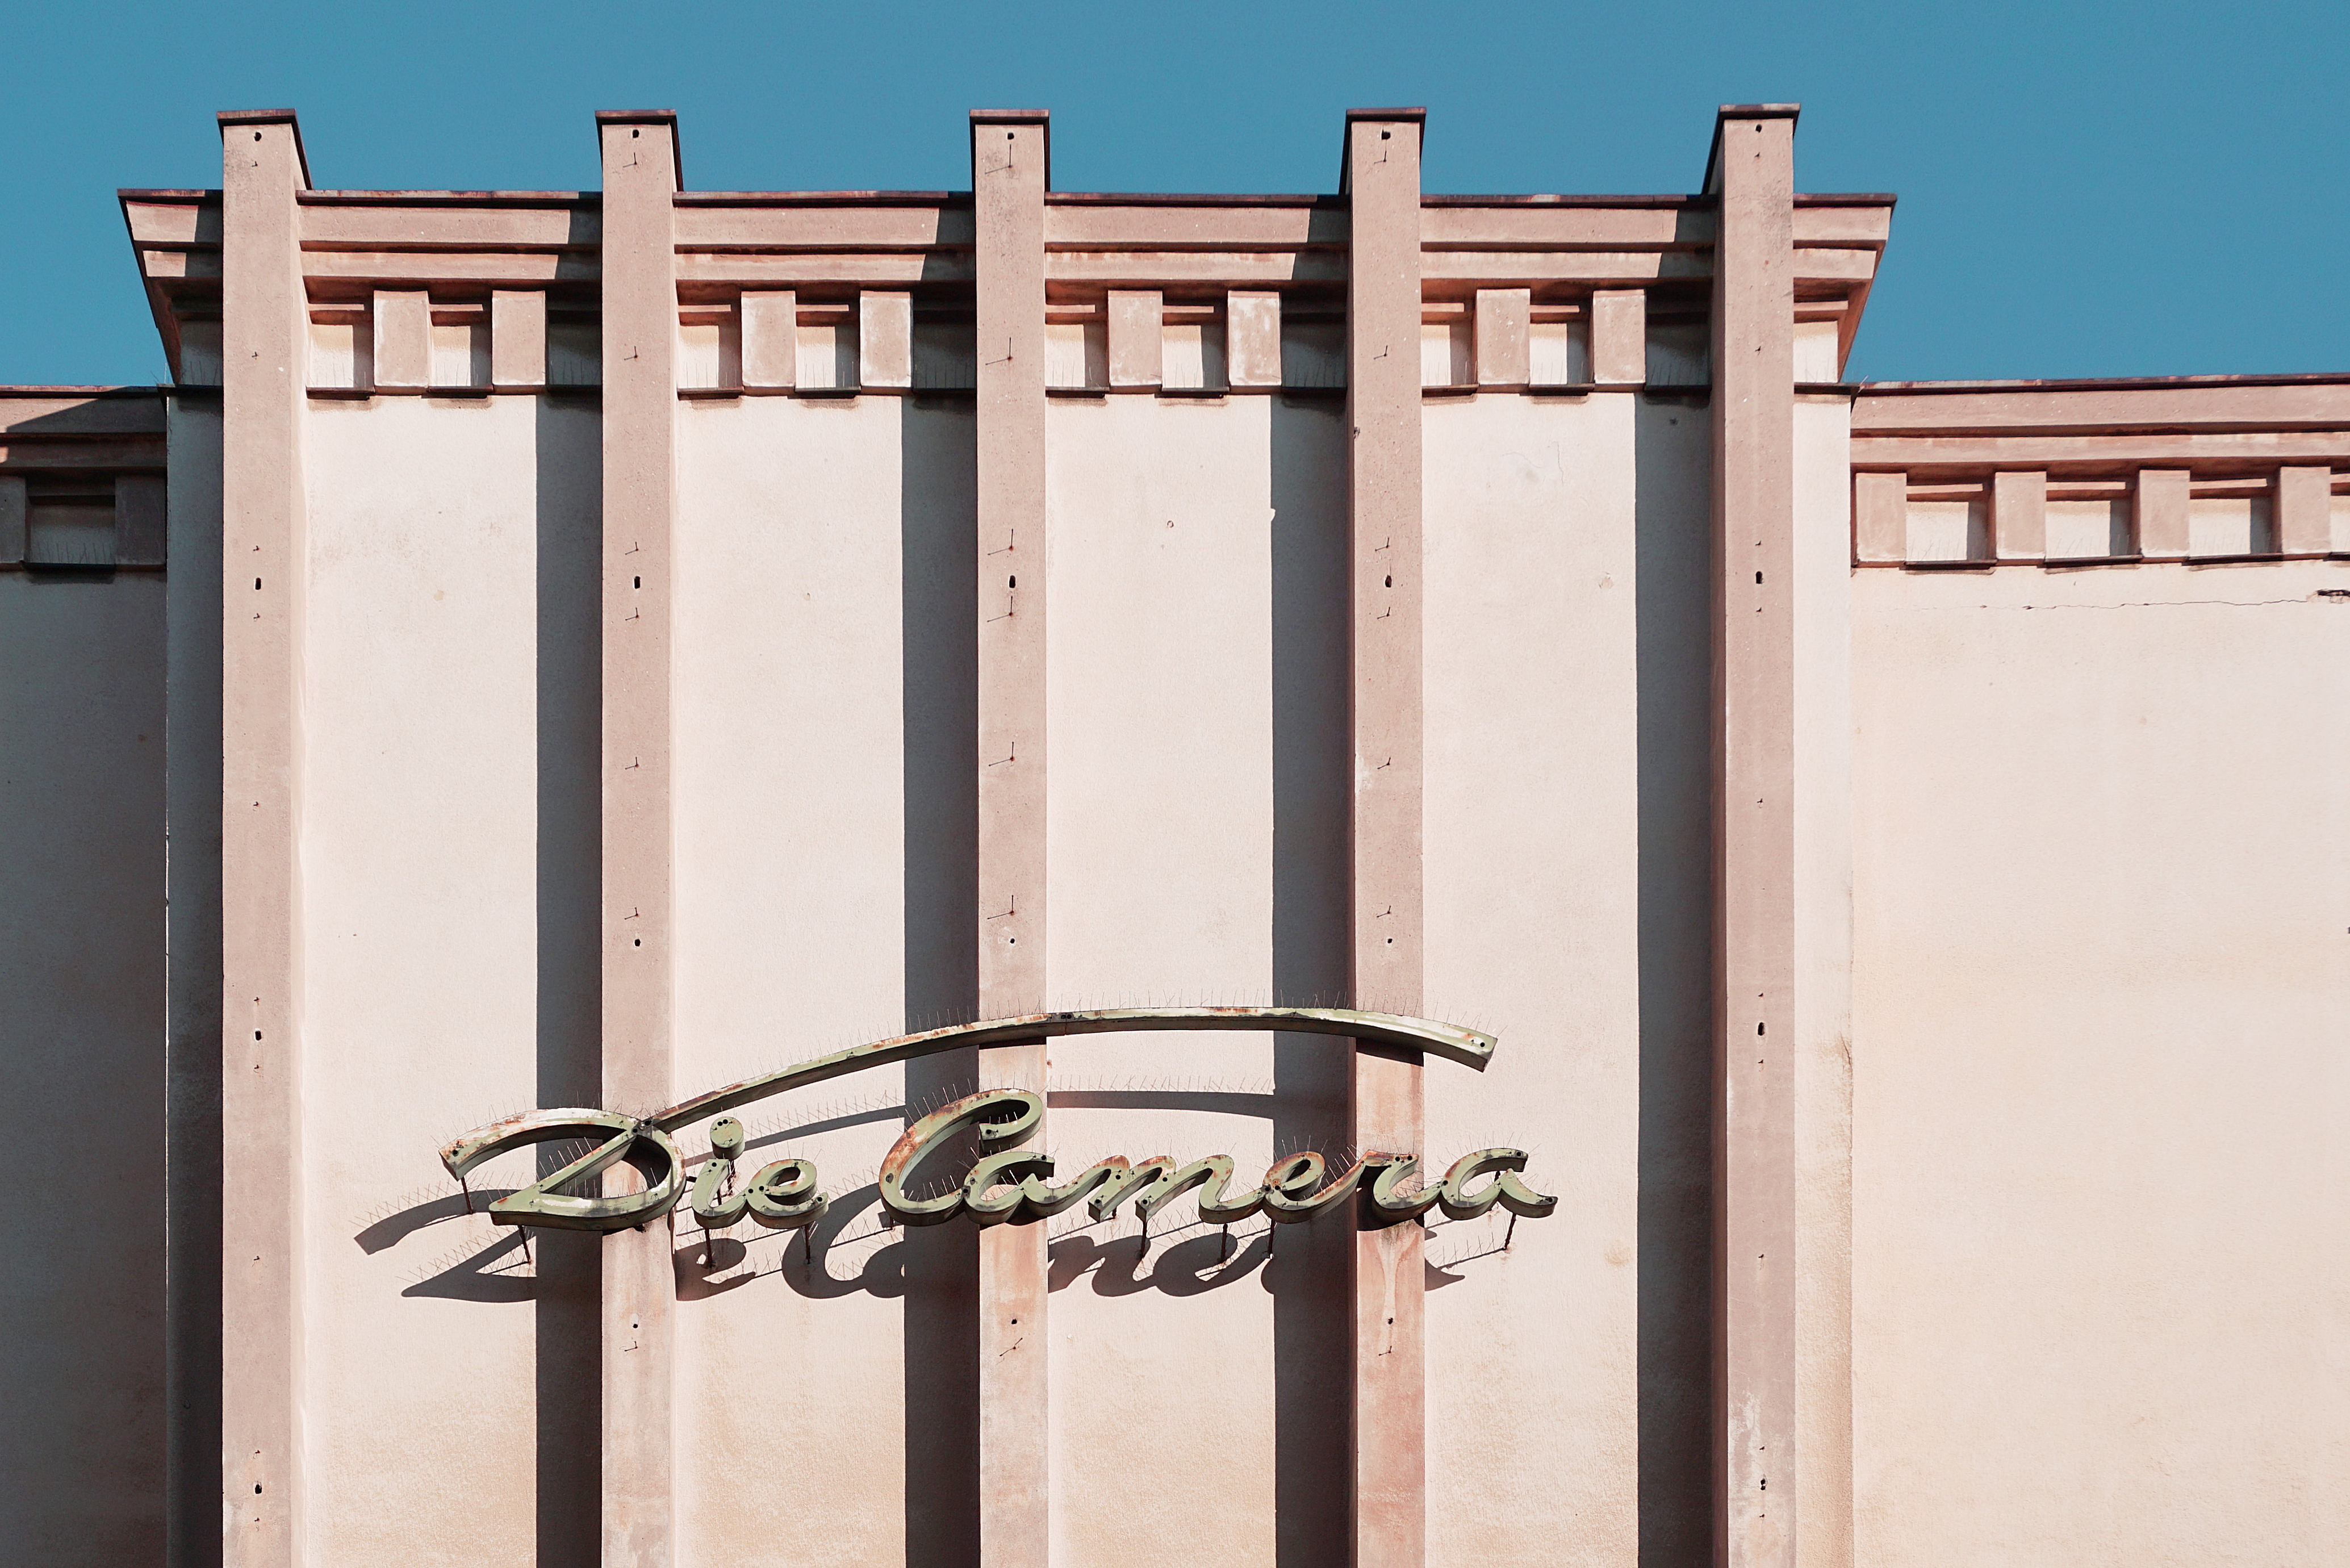
fence, wood, gate, door, handrail, iron, baluster, outdoor structure, home fencing